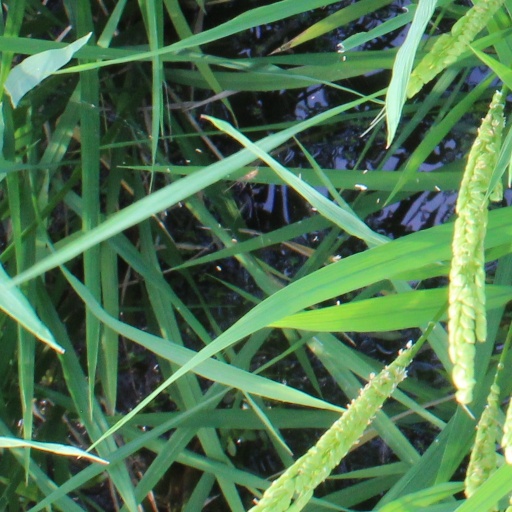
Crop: rice